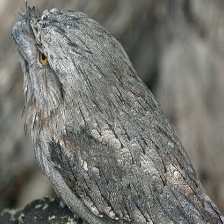
Species: TAWNY FROGMOUTH
Scientific name: PODARGUS STRIGOIDES